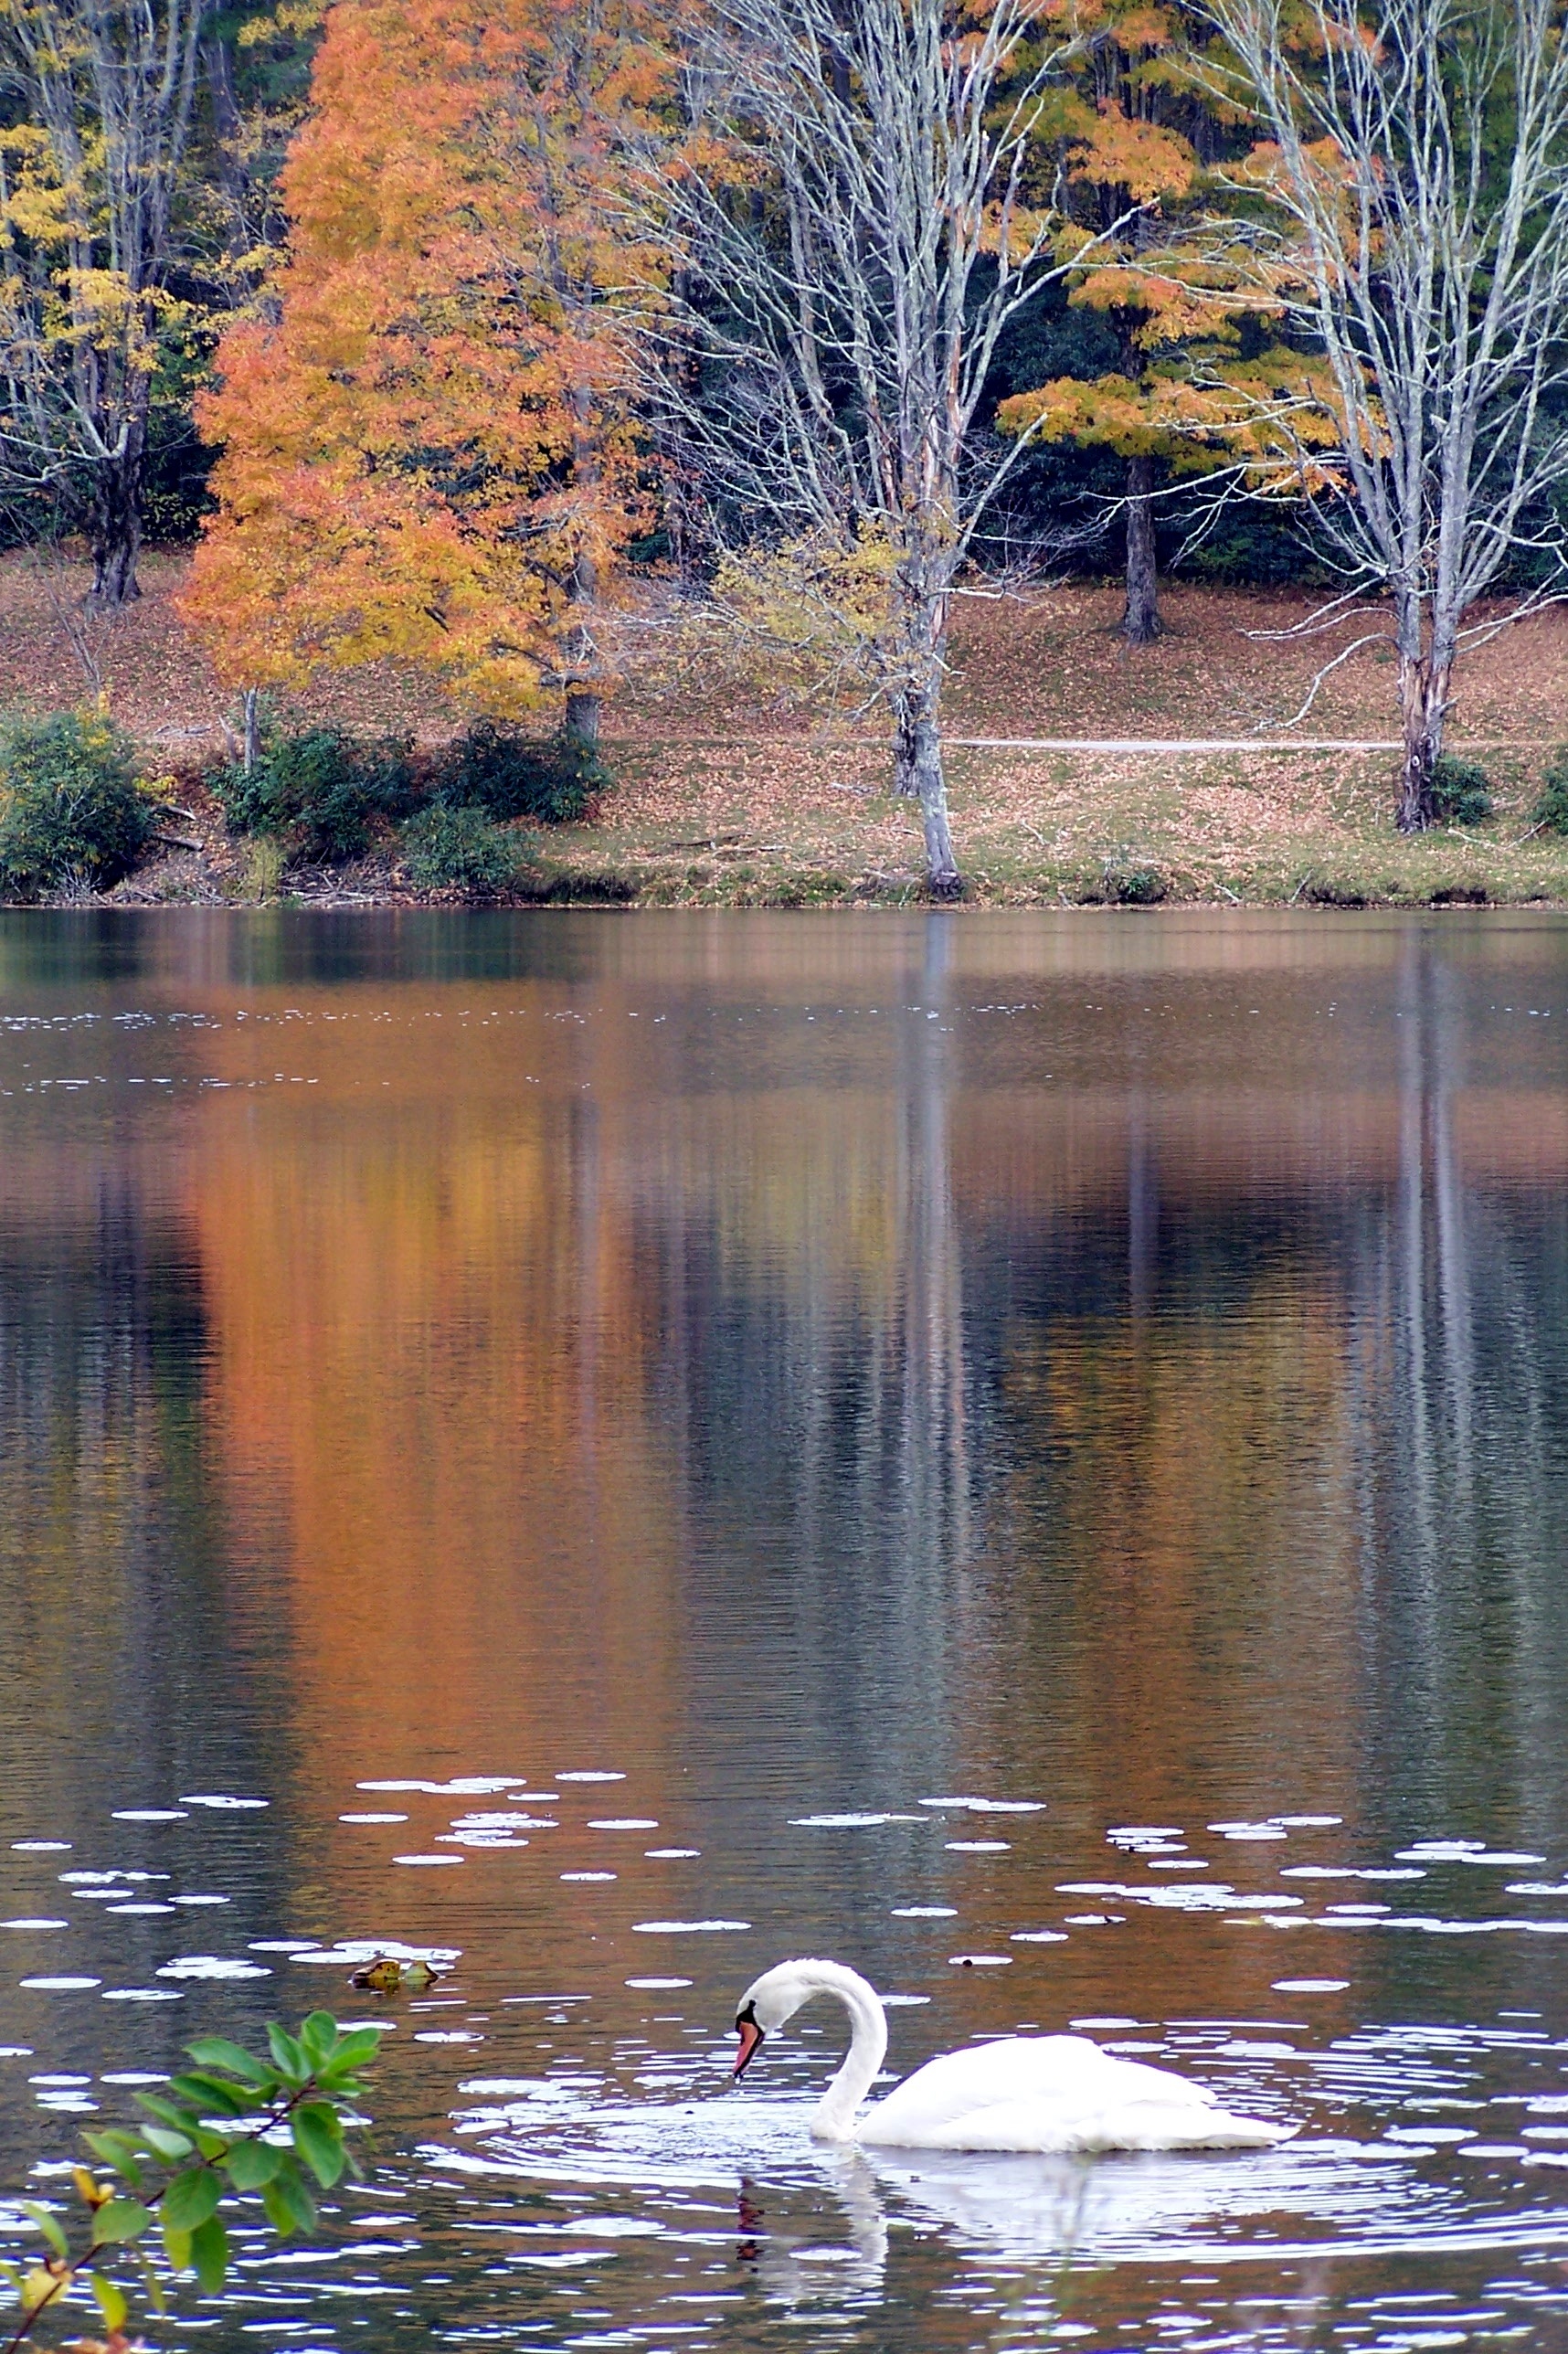
tree, water, nature, leaf, fall, lake, river, pond, stream, reflection, autumn, season, leaves, swan, wetland, woody plant